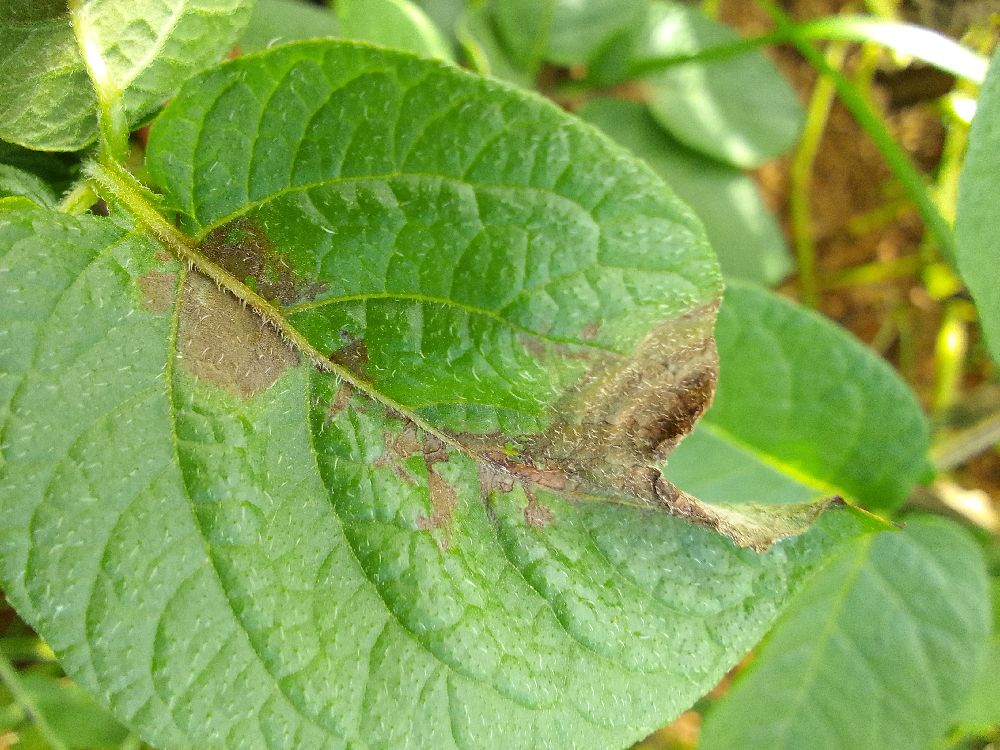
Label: Late blight